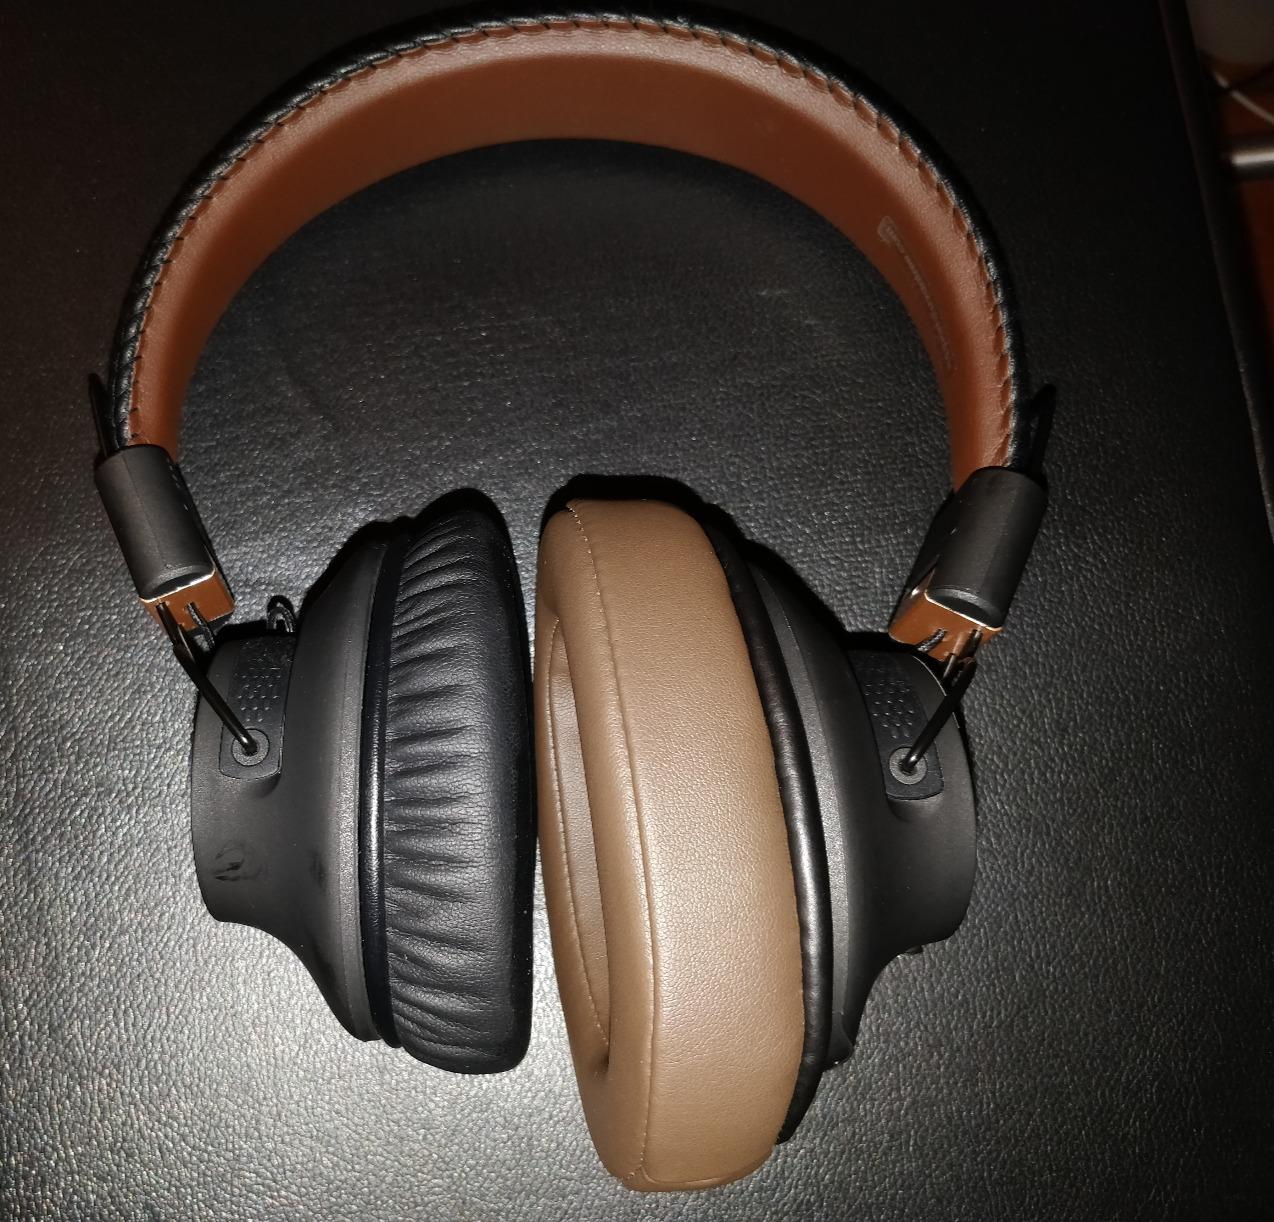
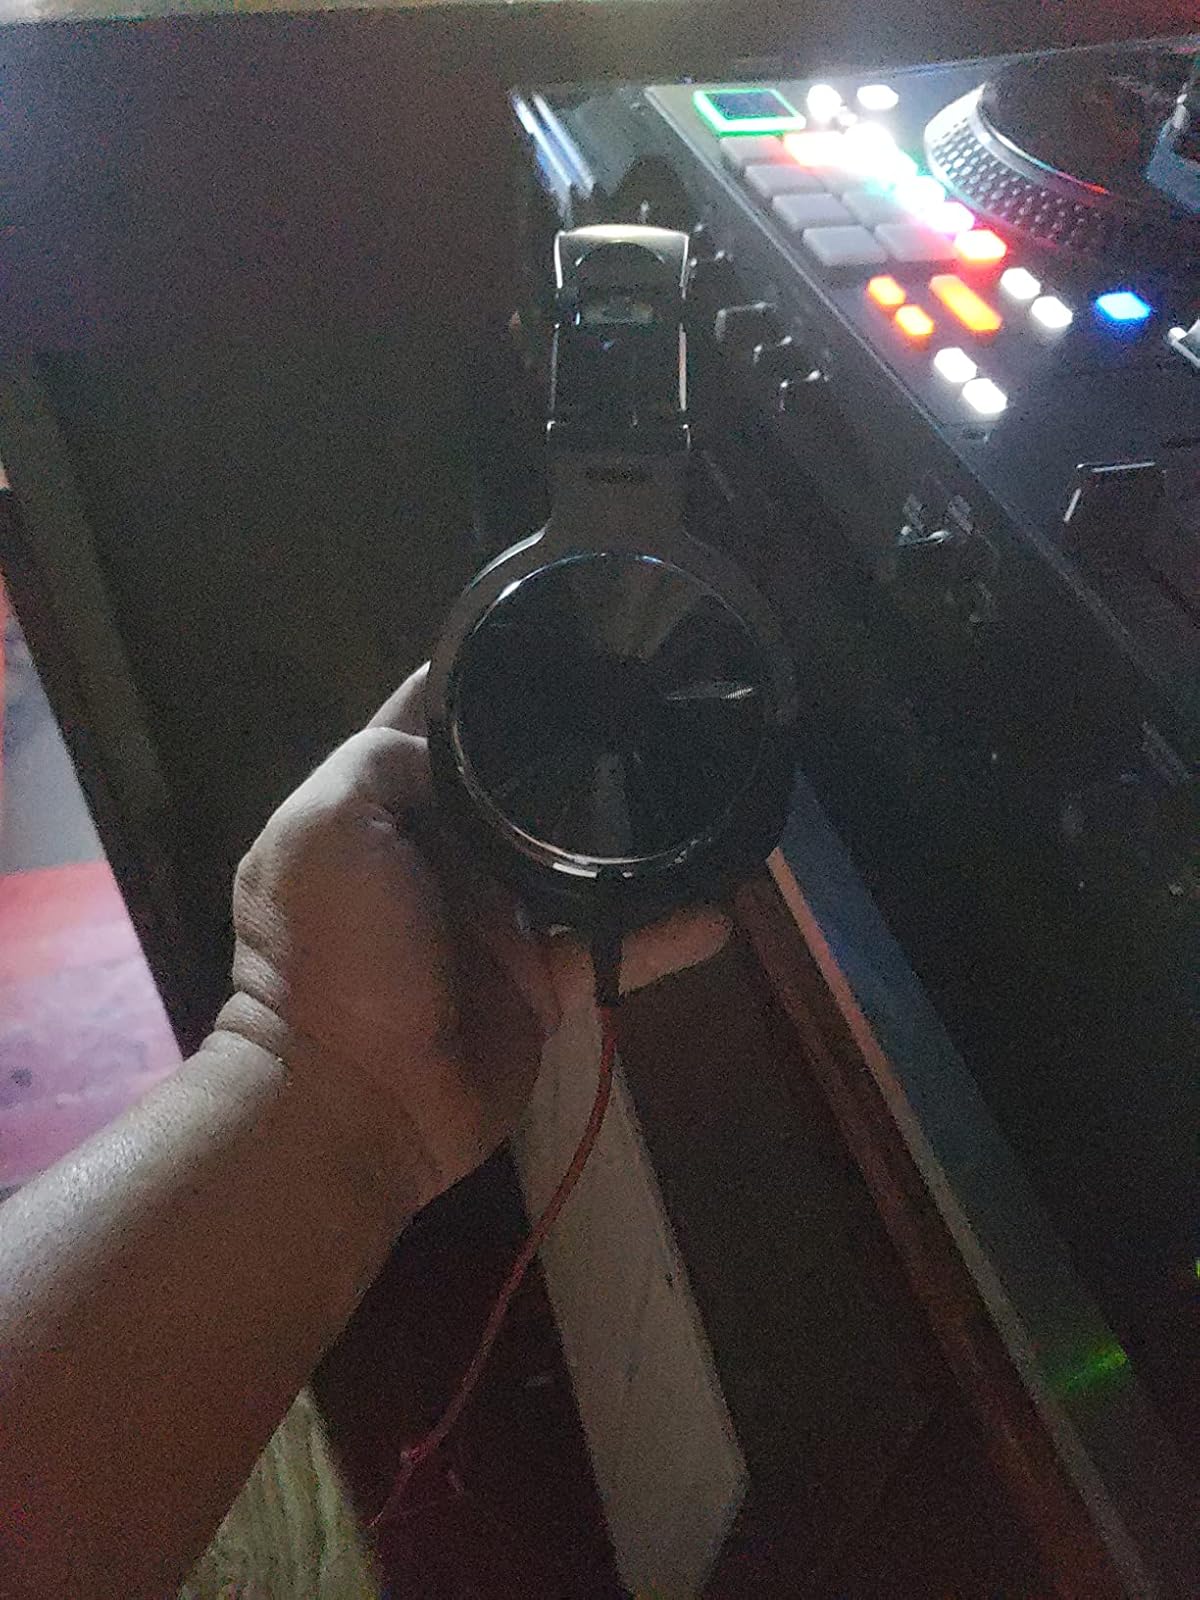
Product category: headphones
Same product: no